COVID-19 pandemic in Germany

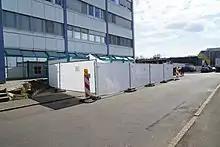

On 25 February, a 25-year-old man from Göppingen, Baden-Württemberg, who had recently returned from Milan, Italy, tested positive and was treated in Klinik am Eichert. On 26 February, Baden-Württemberg confirmed three new cases. The 24-year-old girlfriend of the 25-year-old man from Göppingen and her 60-year-old father, who worked as a chief physician at University Hospital Tübingen, tested positive and were admitted to the same hospital in Tübingen. A 32-year-old man from Rottweil, Baden-Württemberg, who had visited Codogno, Italy with his family on 23 February, tested positive and was admitted to a hospital for isolation.